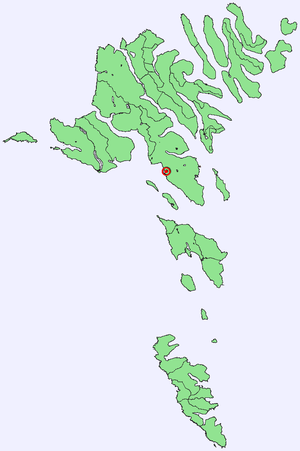
Syðradalur (Streymoy)
Syðradalur
Syðradalur dansk Sydredal eller Sønderdal, er en lille bygd med to bondegårde på Færøerne på den sydlige vestkyst af Streymoy. Der findes også en Syðradalur på Kalsoy.